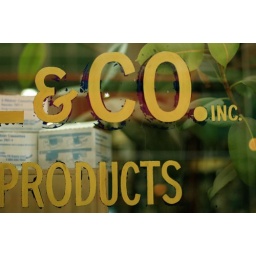
Old hand painted sign on glass in Manhattan.